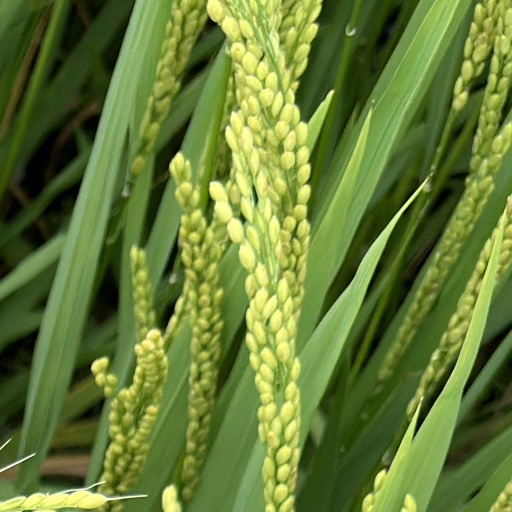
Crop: rice